Ormesby

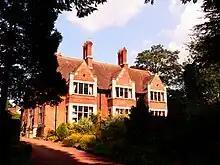
Ormesby House, a 1904 rebuild in the Jacobethan style

Today, Ormesby Hall, is open to the public. The stable block housed the horses of the Cleveland Police Mounted Section, until it was disbanded in 2013.